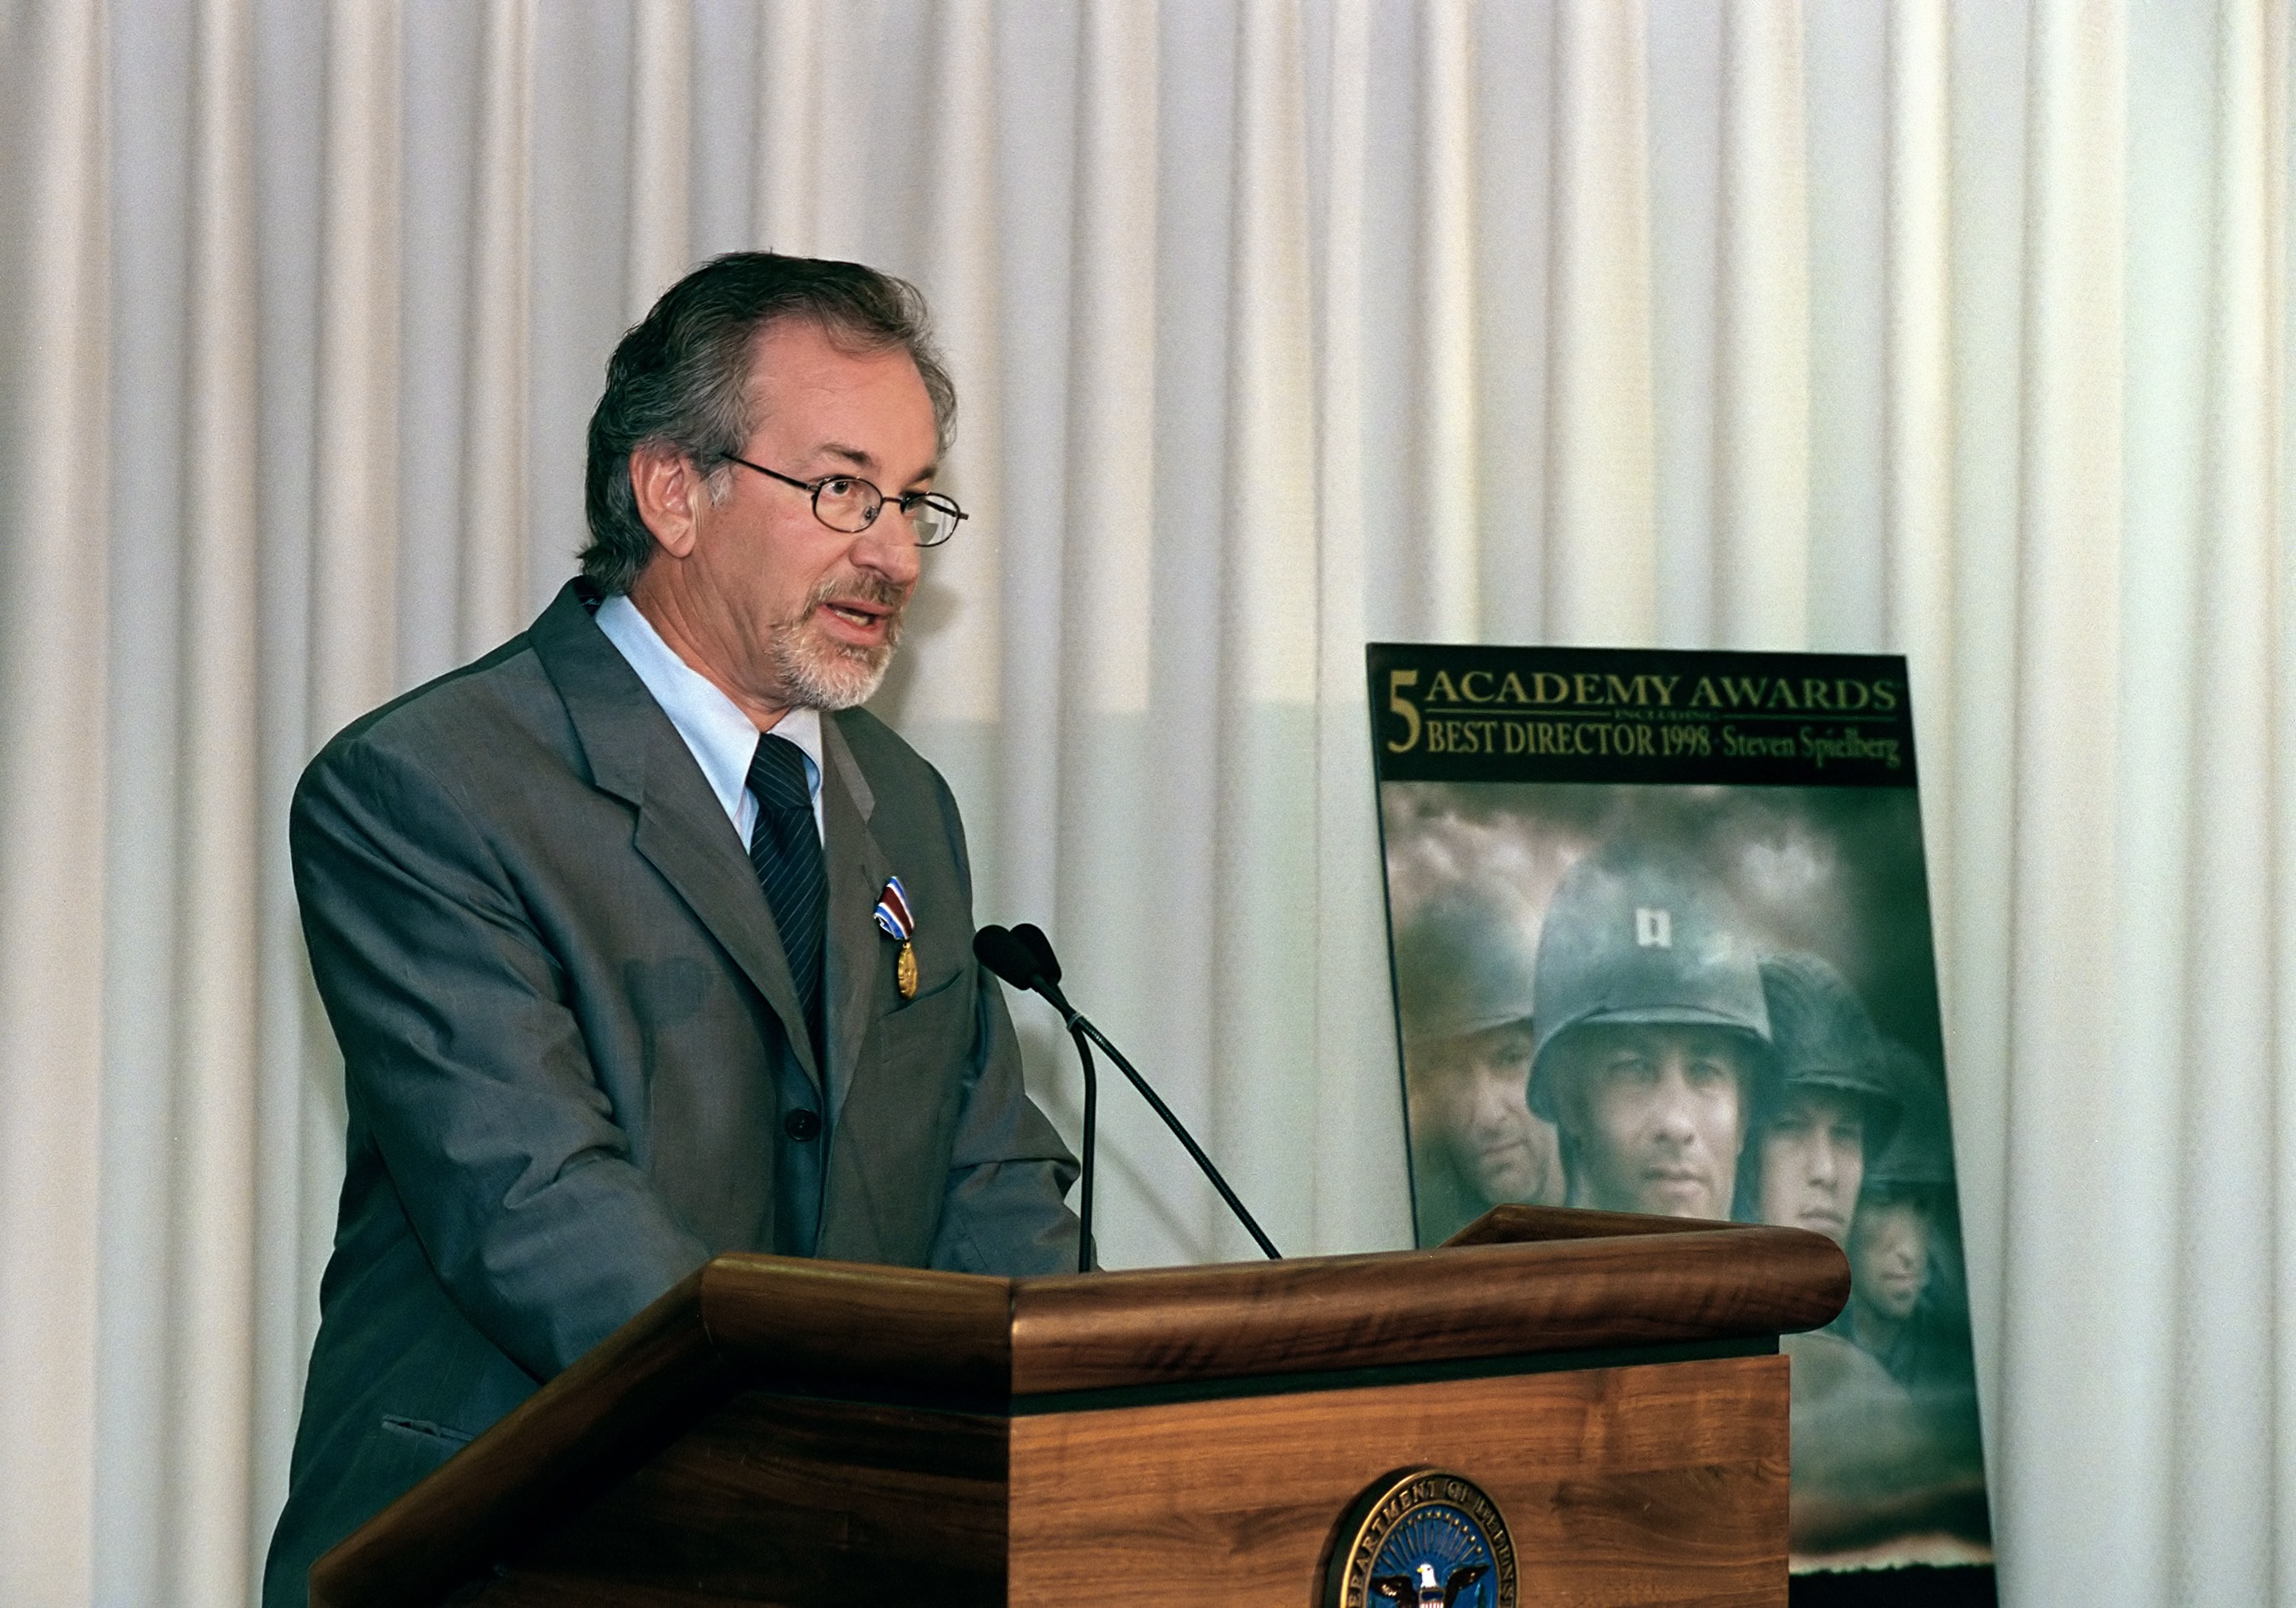
film, artist, writer, speech, cinema, famous, director, celebrity, movies, producer, known, steven spielberg